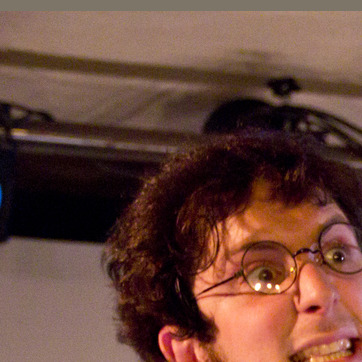
Material: hair